The Rising (LaHaye novel)

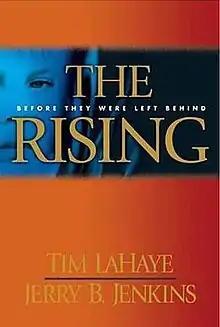
First edition cover

The Rising: Antichrist is Born/Before They Were Left Behind is the thirteenth novel in the "Left Behind" series and the first prequel. It was written by Tim LaHaye and Jerry B. Jenkins and published on Thursday, March 31, 2005. The hardback edition has the title and subtitle as "The Rising: Before They Were Left Behind". It takes place 32–9 years before the Rapture.